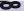
Number: 8